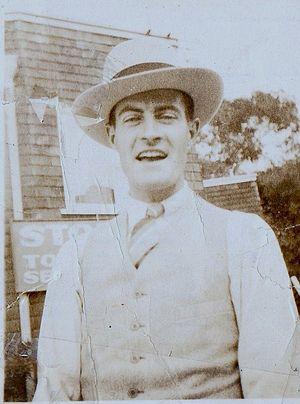
Frank Griffin est un acteur, réalisateur et scénariste du cinéma américain né en 1886 et mort en 1953.